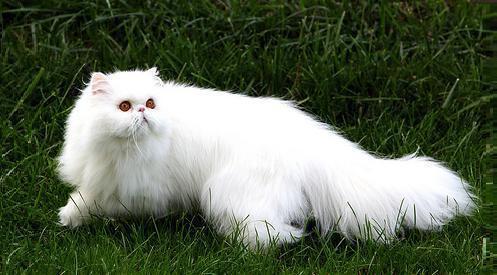
Persian